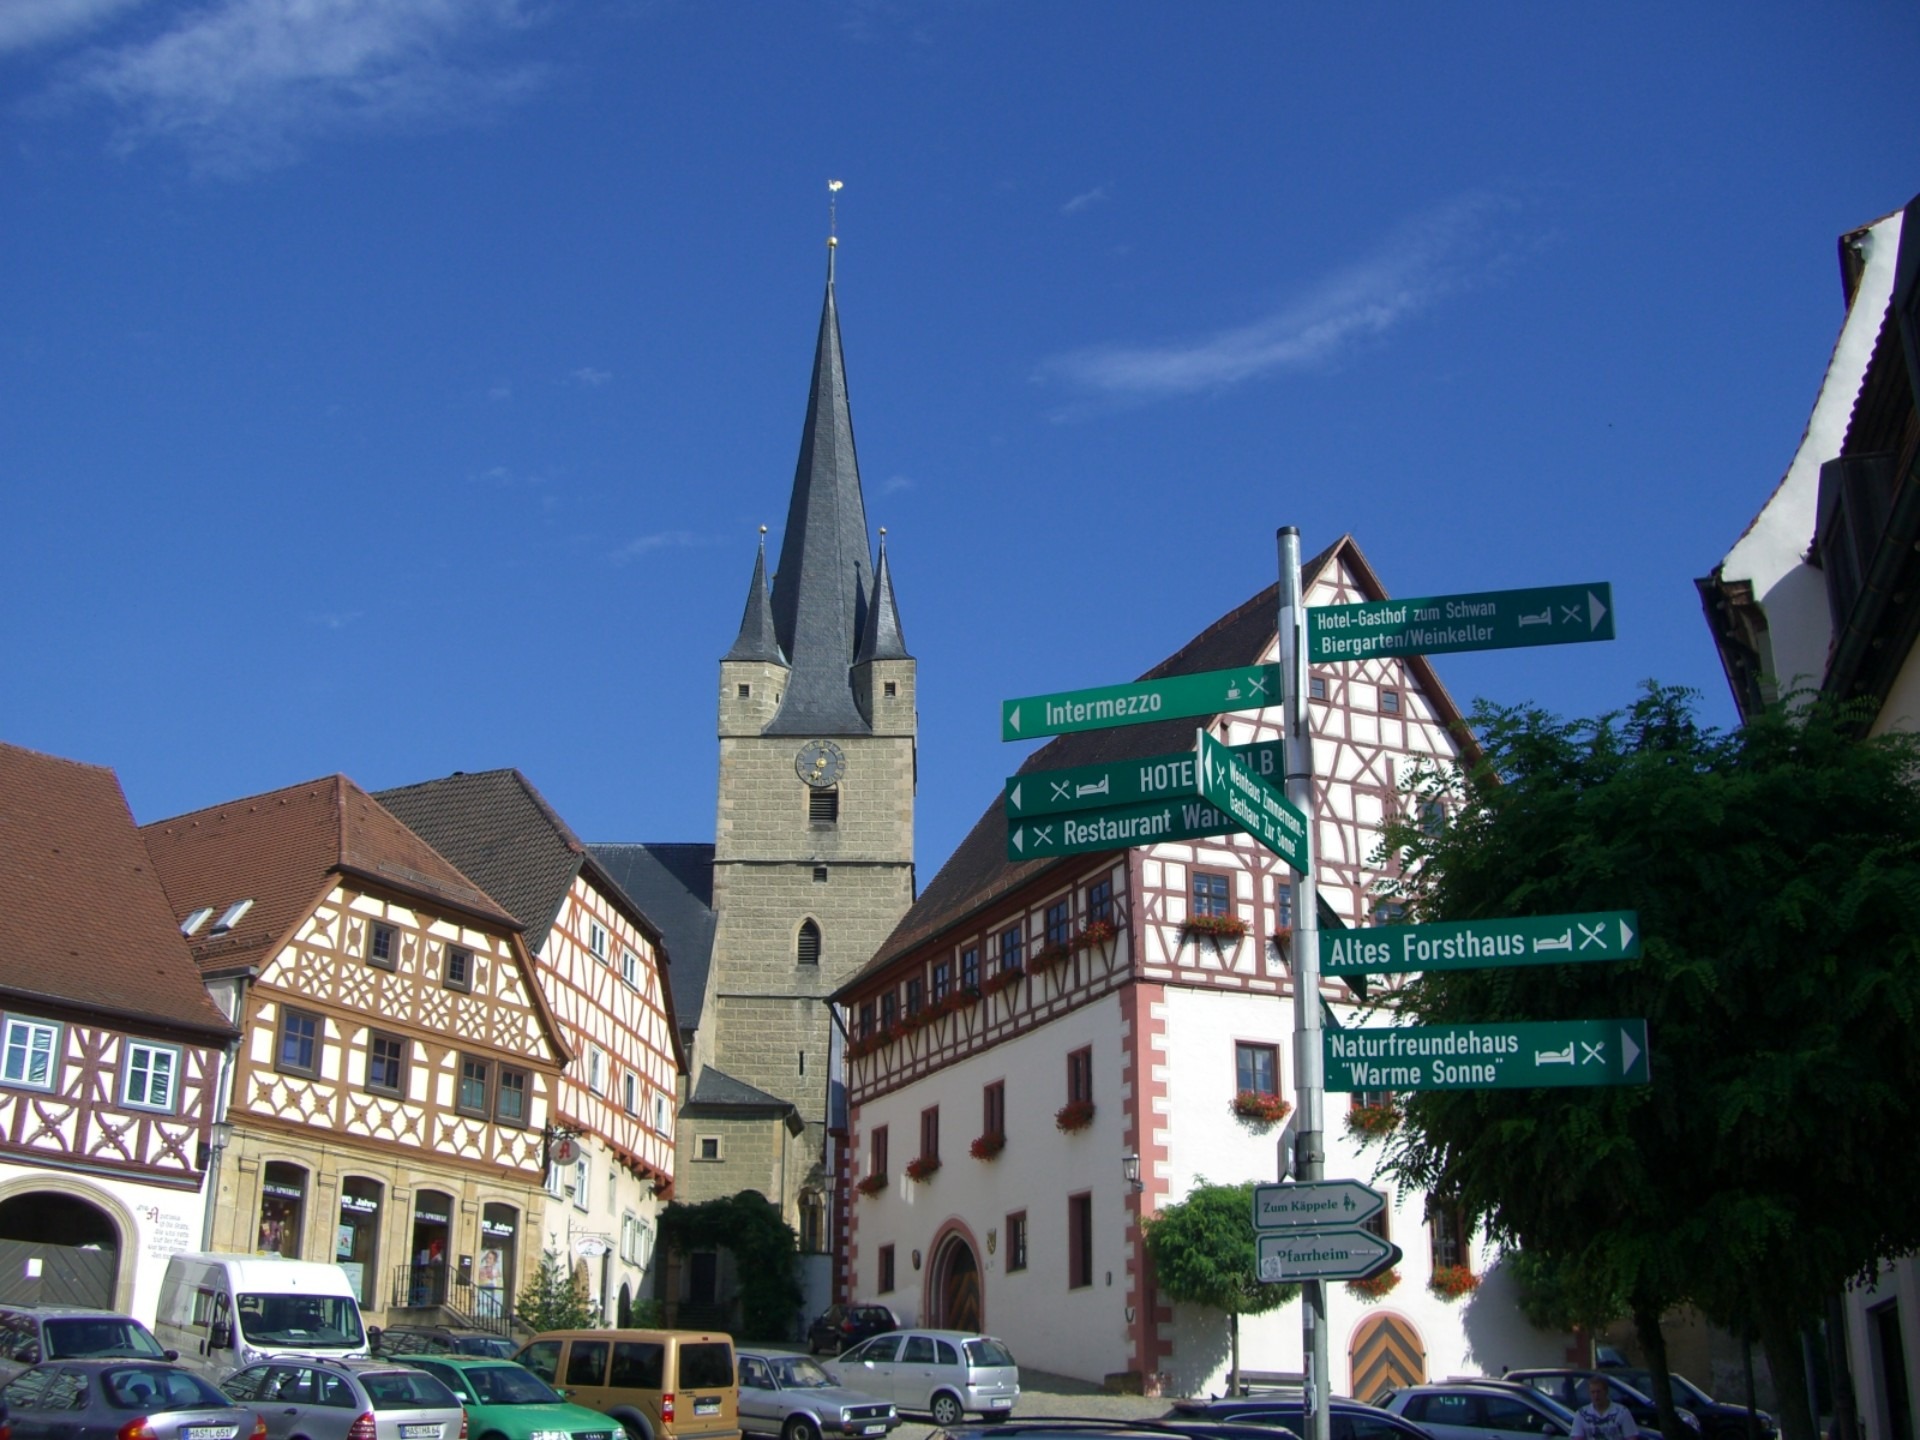
town, city, cityscape, downtown, vacation, plaza, landmark, marketplace, church, tourism, town square, truss, human settlement, zeil am main